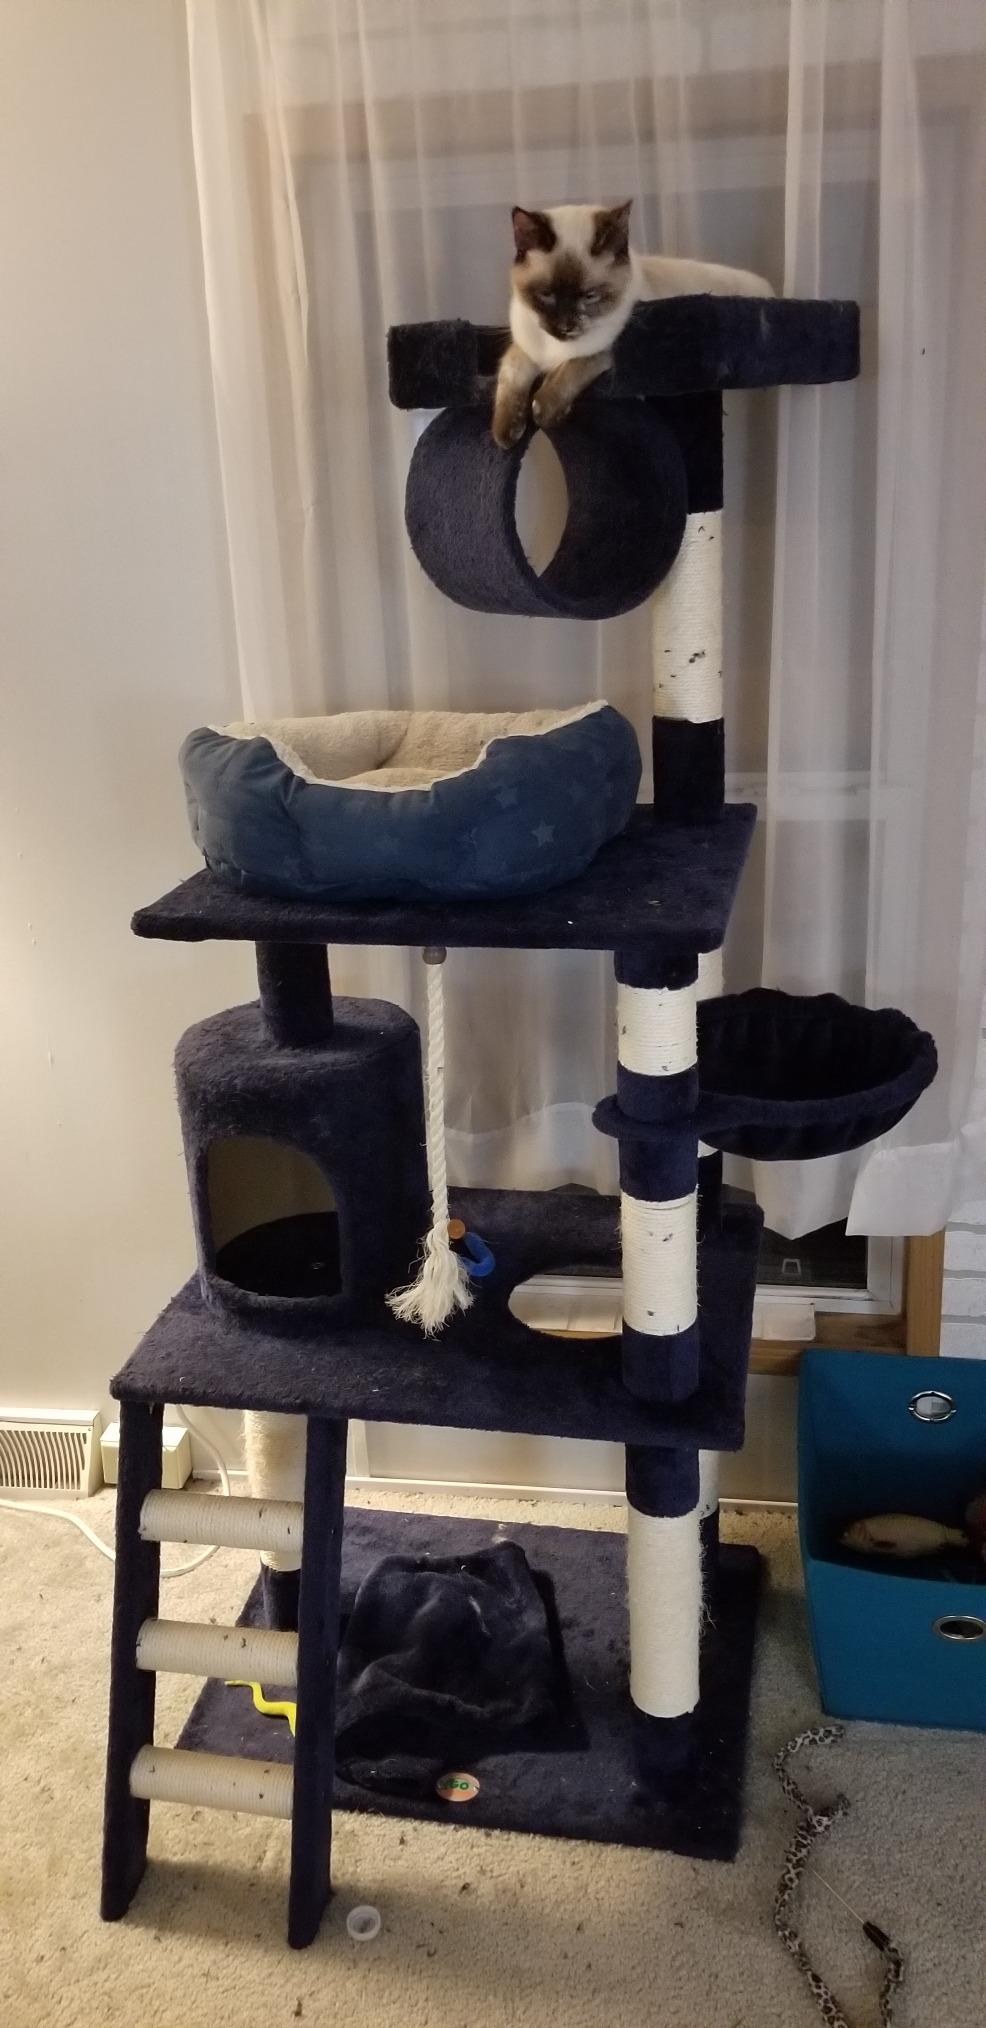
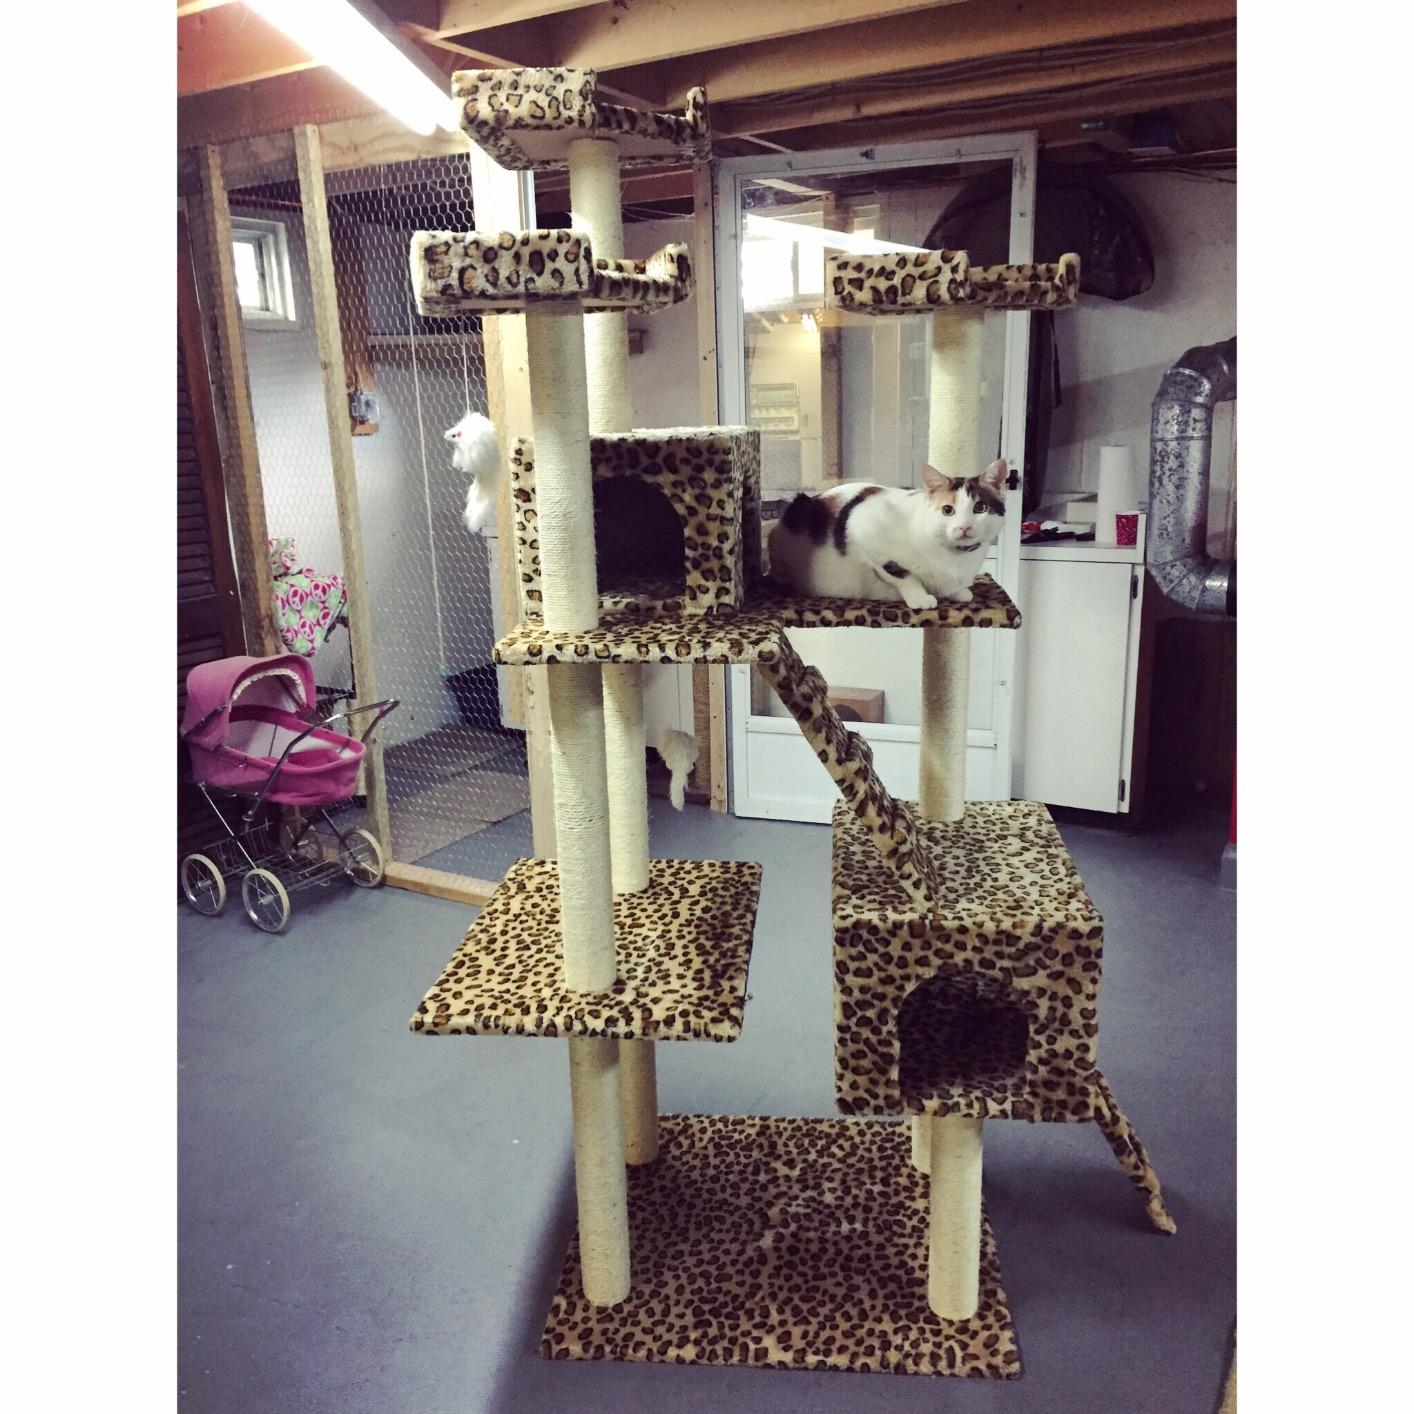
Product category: items_cat tree
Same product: no